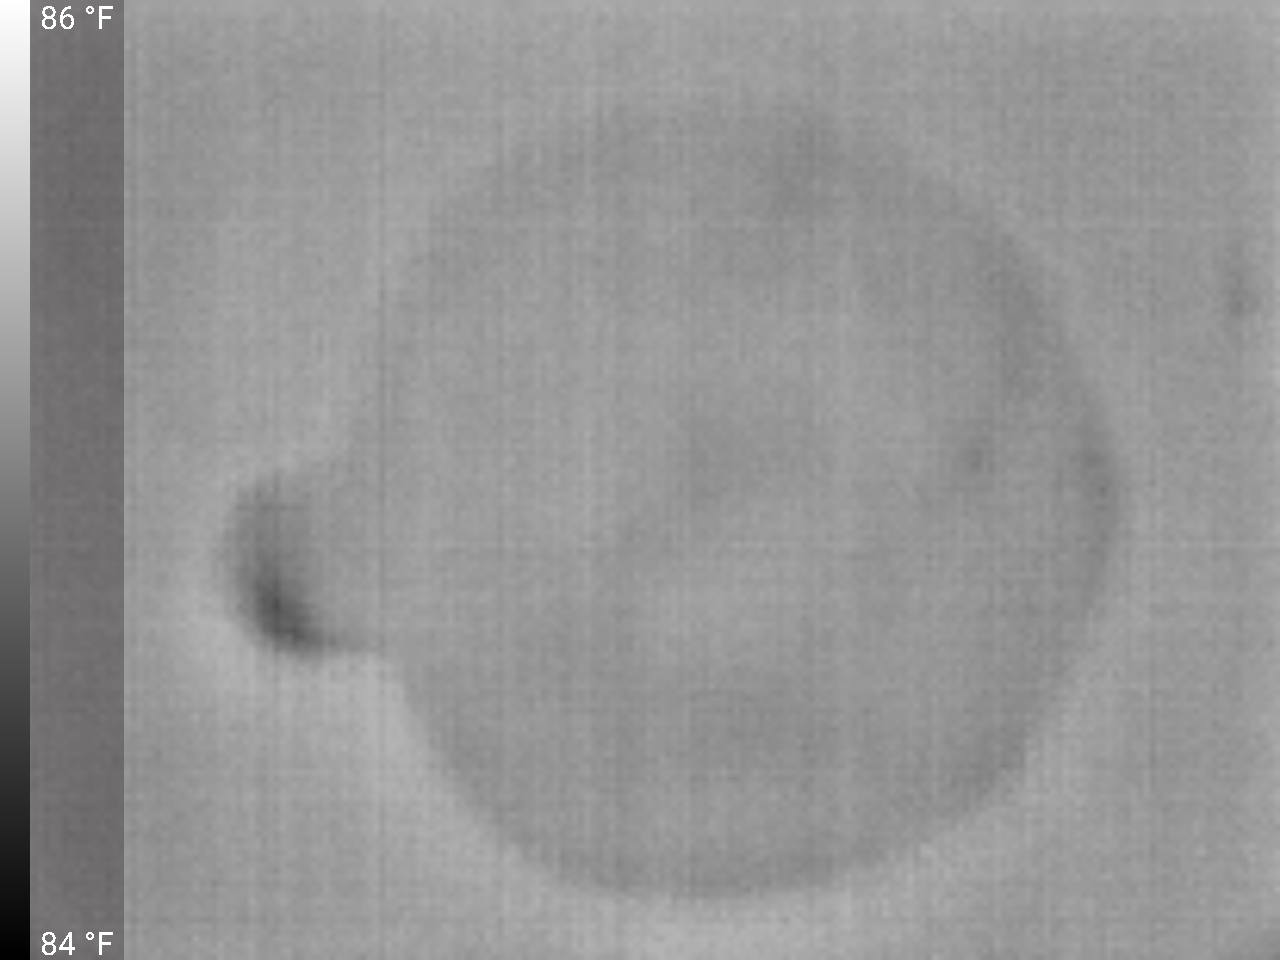
Label: Minor Defect